List of mayors of Reggio Calabria

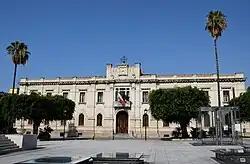
Palazzo San Giorgio is the seat of the mayor of Reggio Calabria.

The mayor of Reggio Calabria is an elected politician who, along with the Reggio Calabria's city council, is accountable for the strategic government of Reggio Calabria in Calabria, Italy.